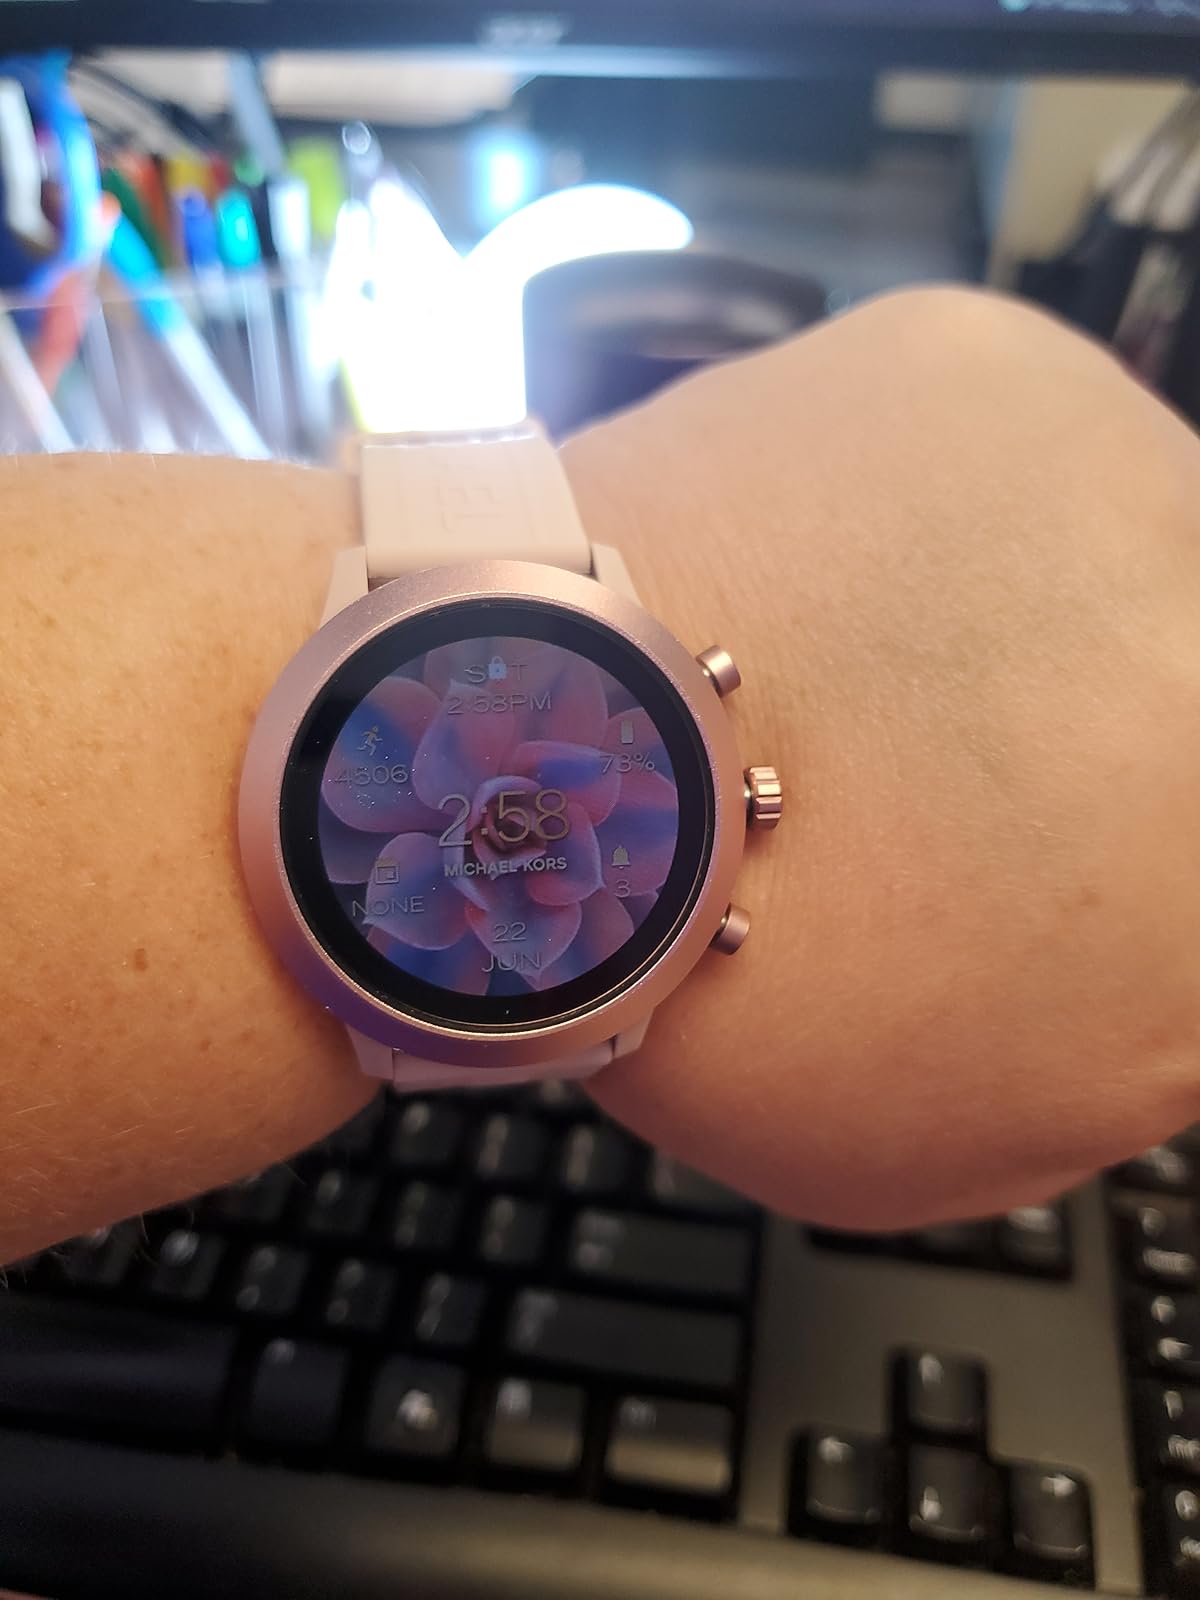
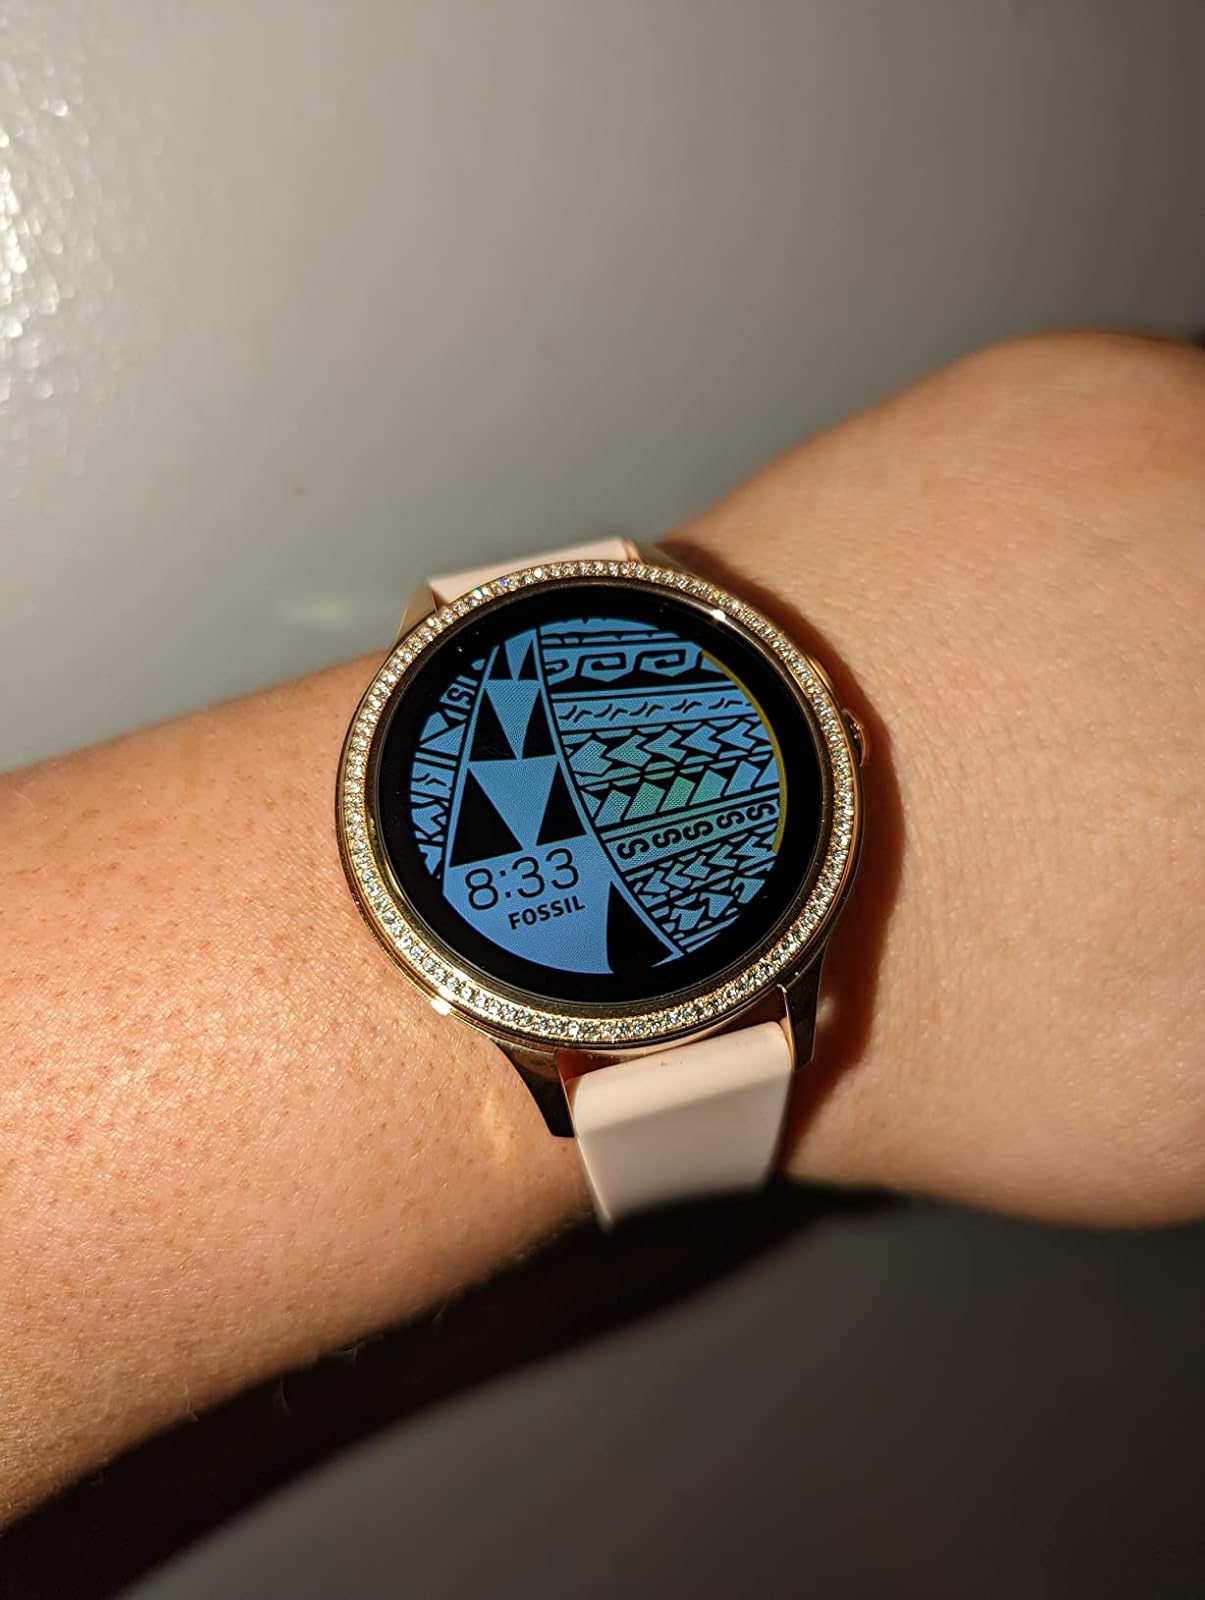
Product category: smartwatch
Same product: no